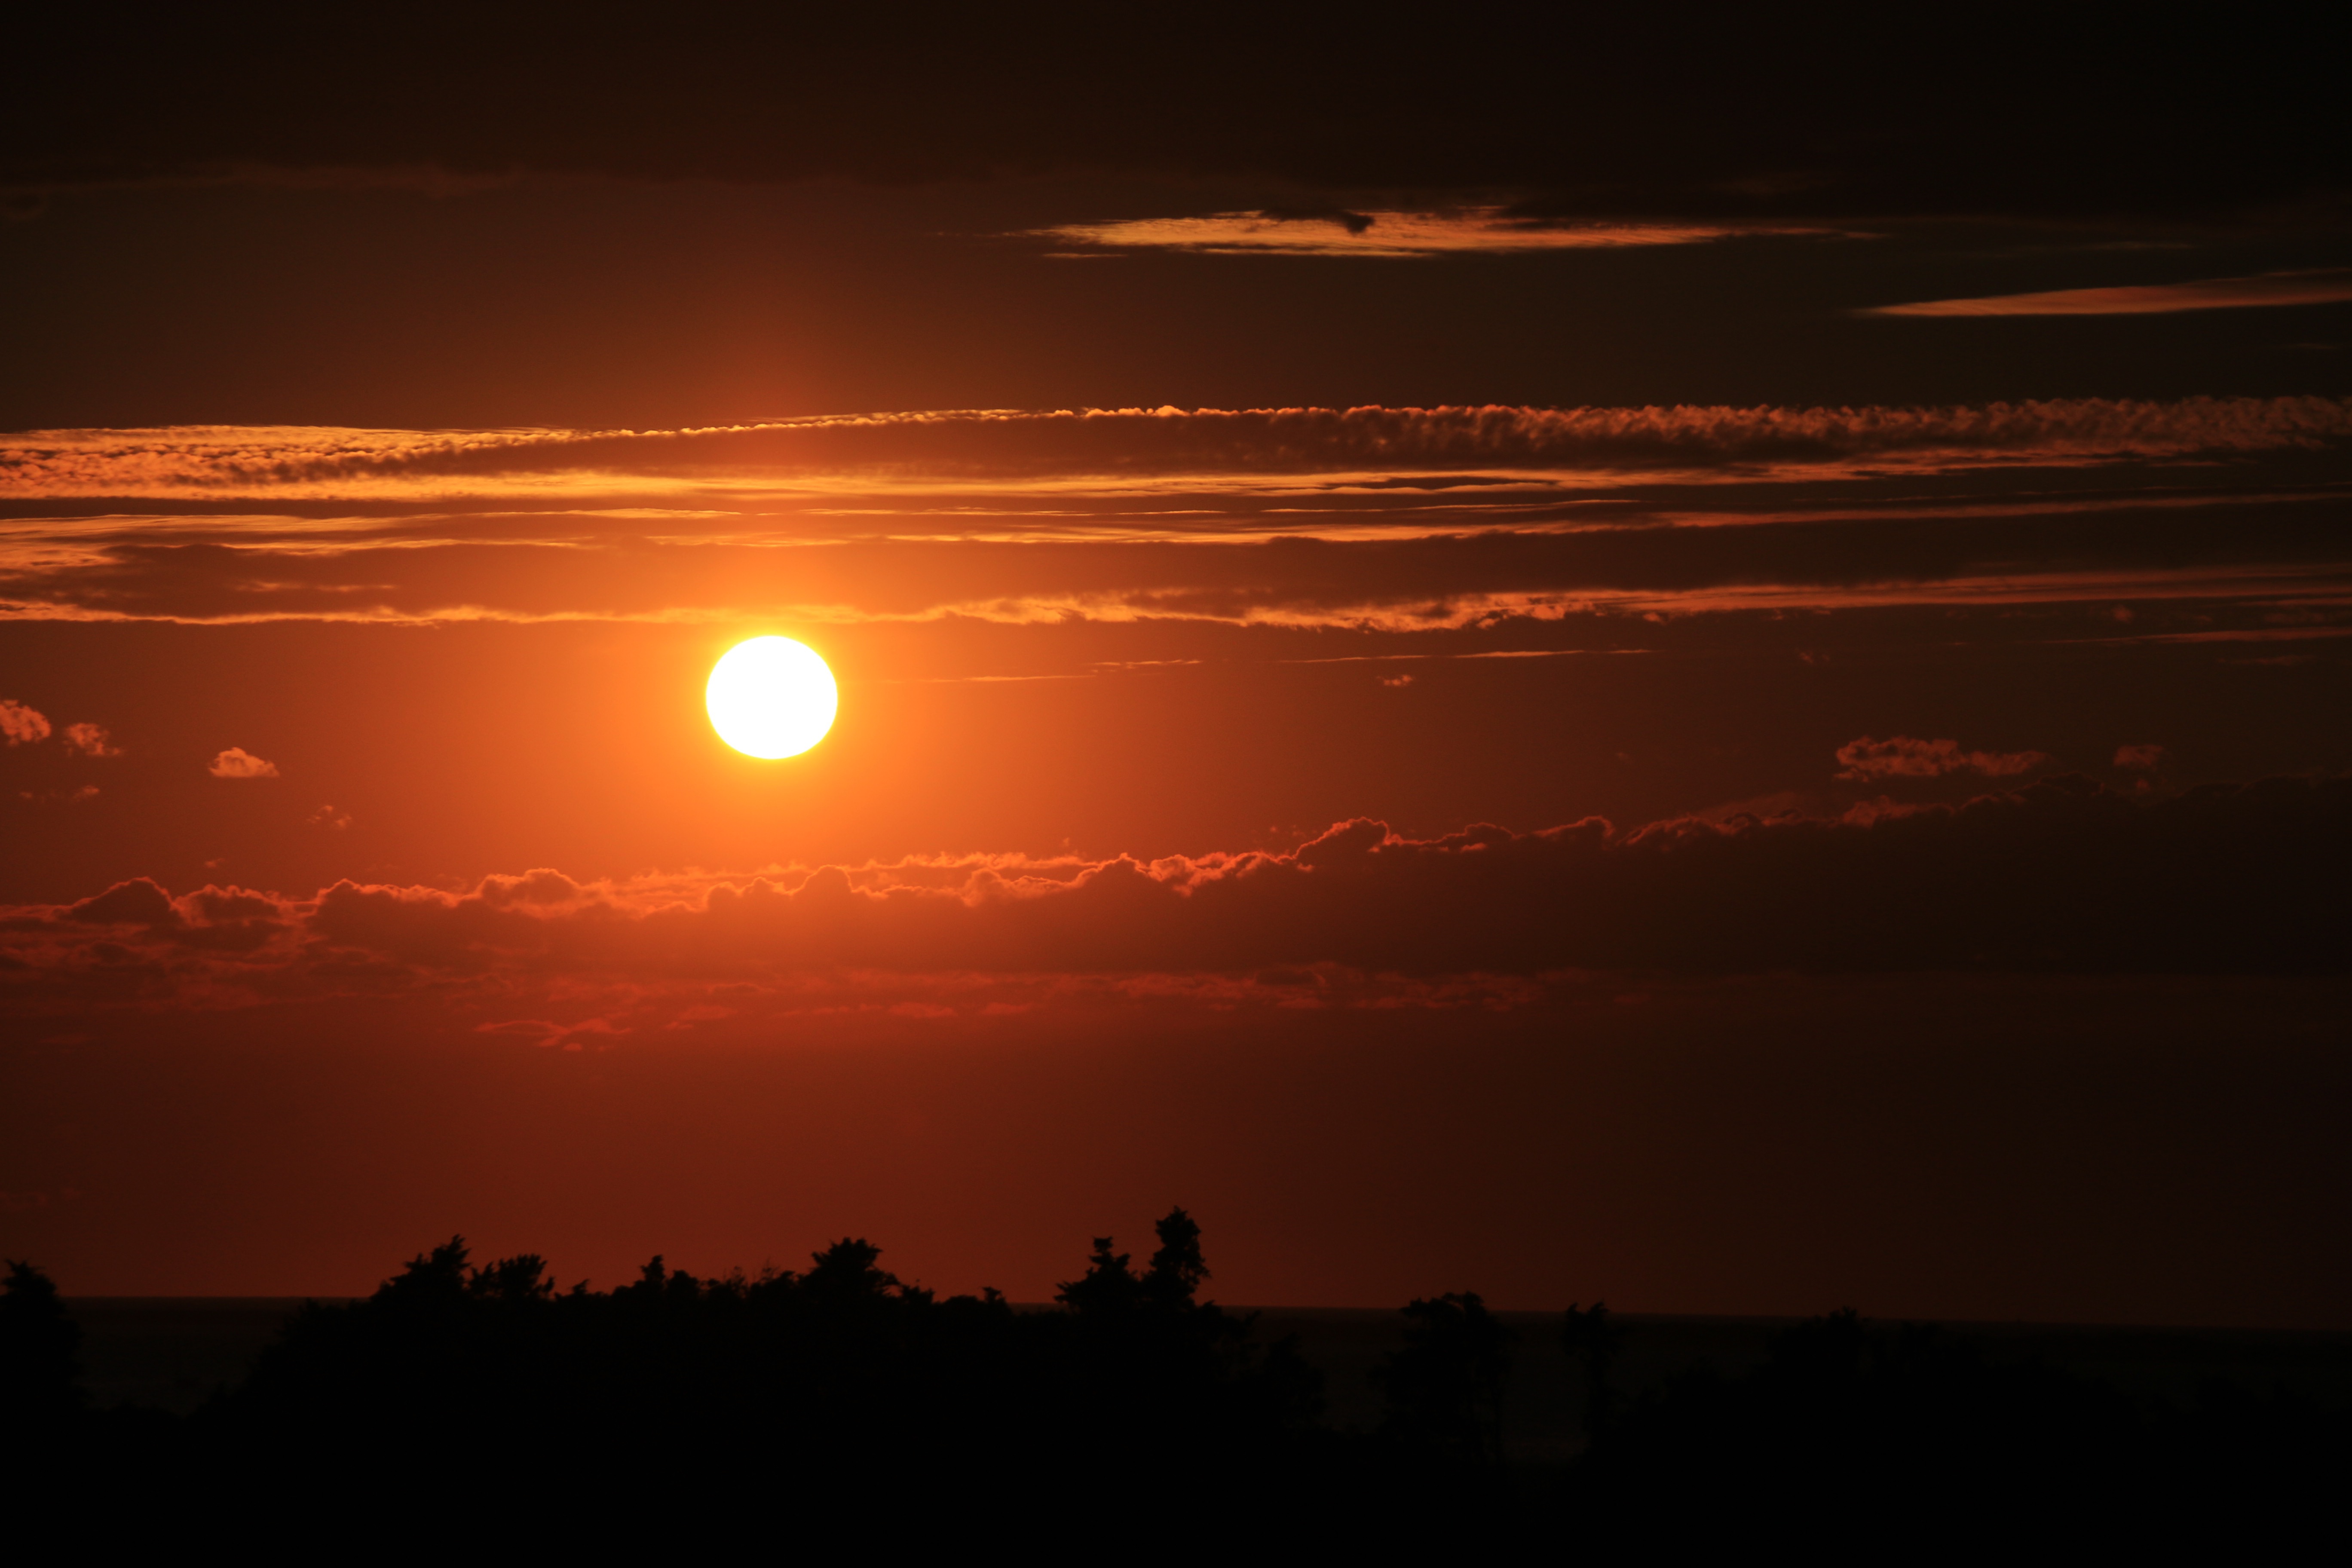
horizon, silhouette, cloud, sky, sun, sunrise, sunset, sunlight, morning, dawn, atmosphere, dusk, evening, afterglow, astronomical object, red sky at morning